Never a Dull Moment (1950 film)

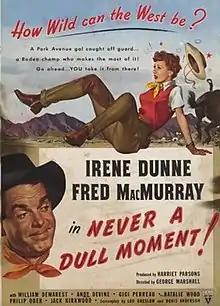
Theatrical release poster

Never a Dull Moment is a 1950 American comedy western film from RKO Pictures, starring Irene Dunne and Fred MacMurray. The film is based on the 1943 book "Who Could Ask For Anything More?" by Kay Swift. The filming took place between December 5, 1949, and February 1, 1950, in Thousand Oaks, California. It has no relation to the 1968 Disney film of the same name starring Dick Van Dyke and Edward G. Robinson.